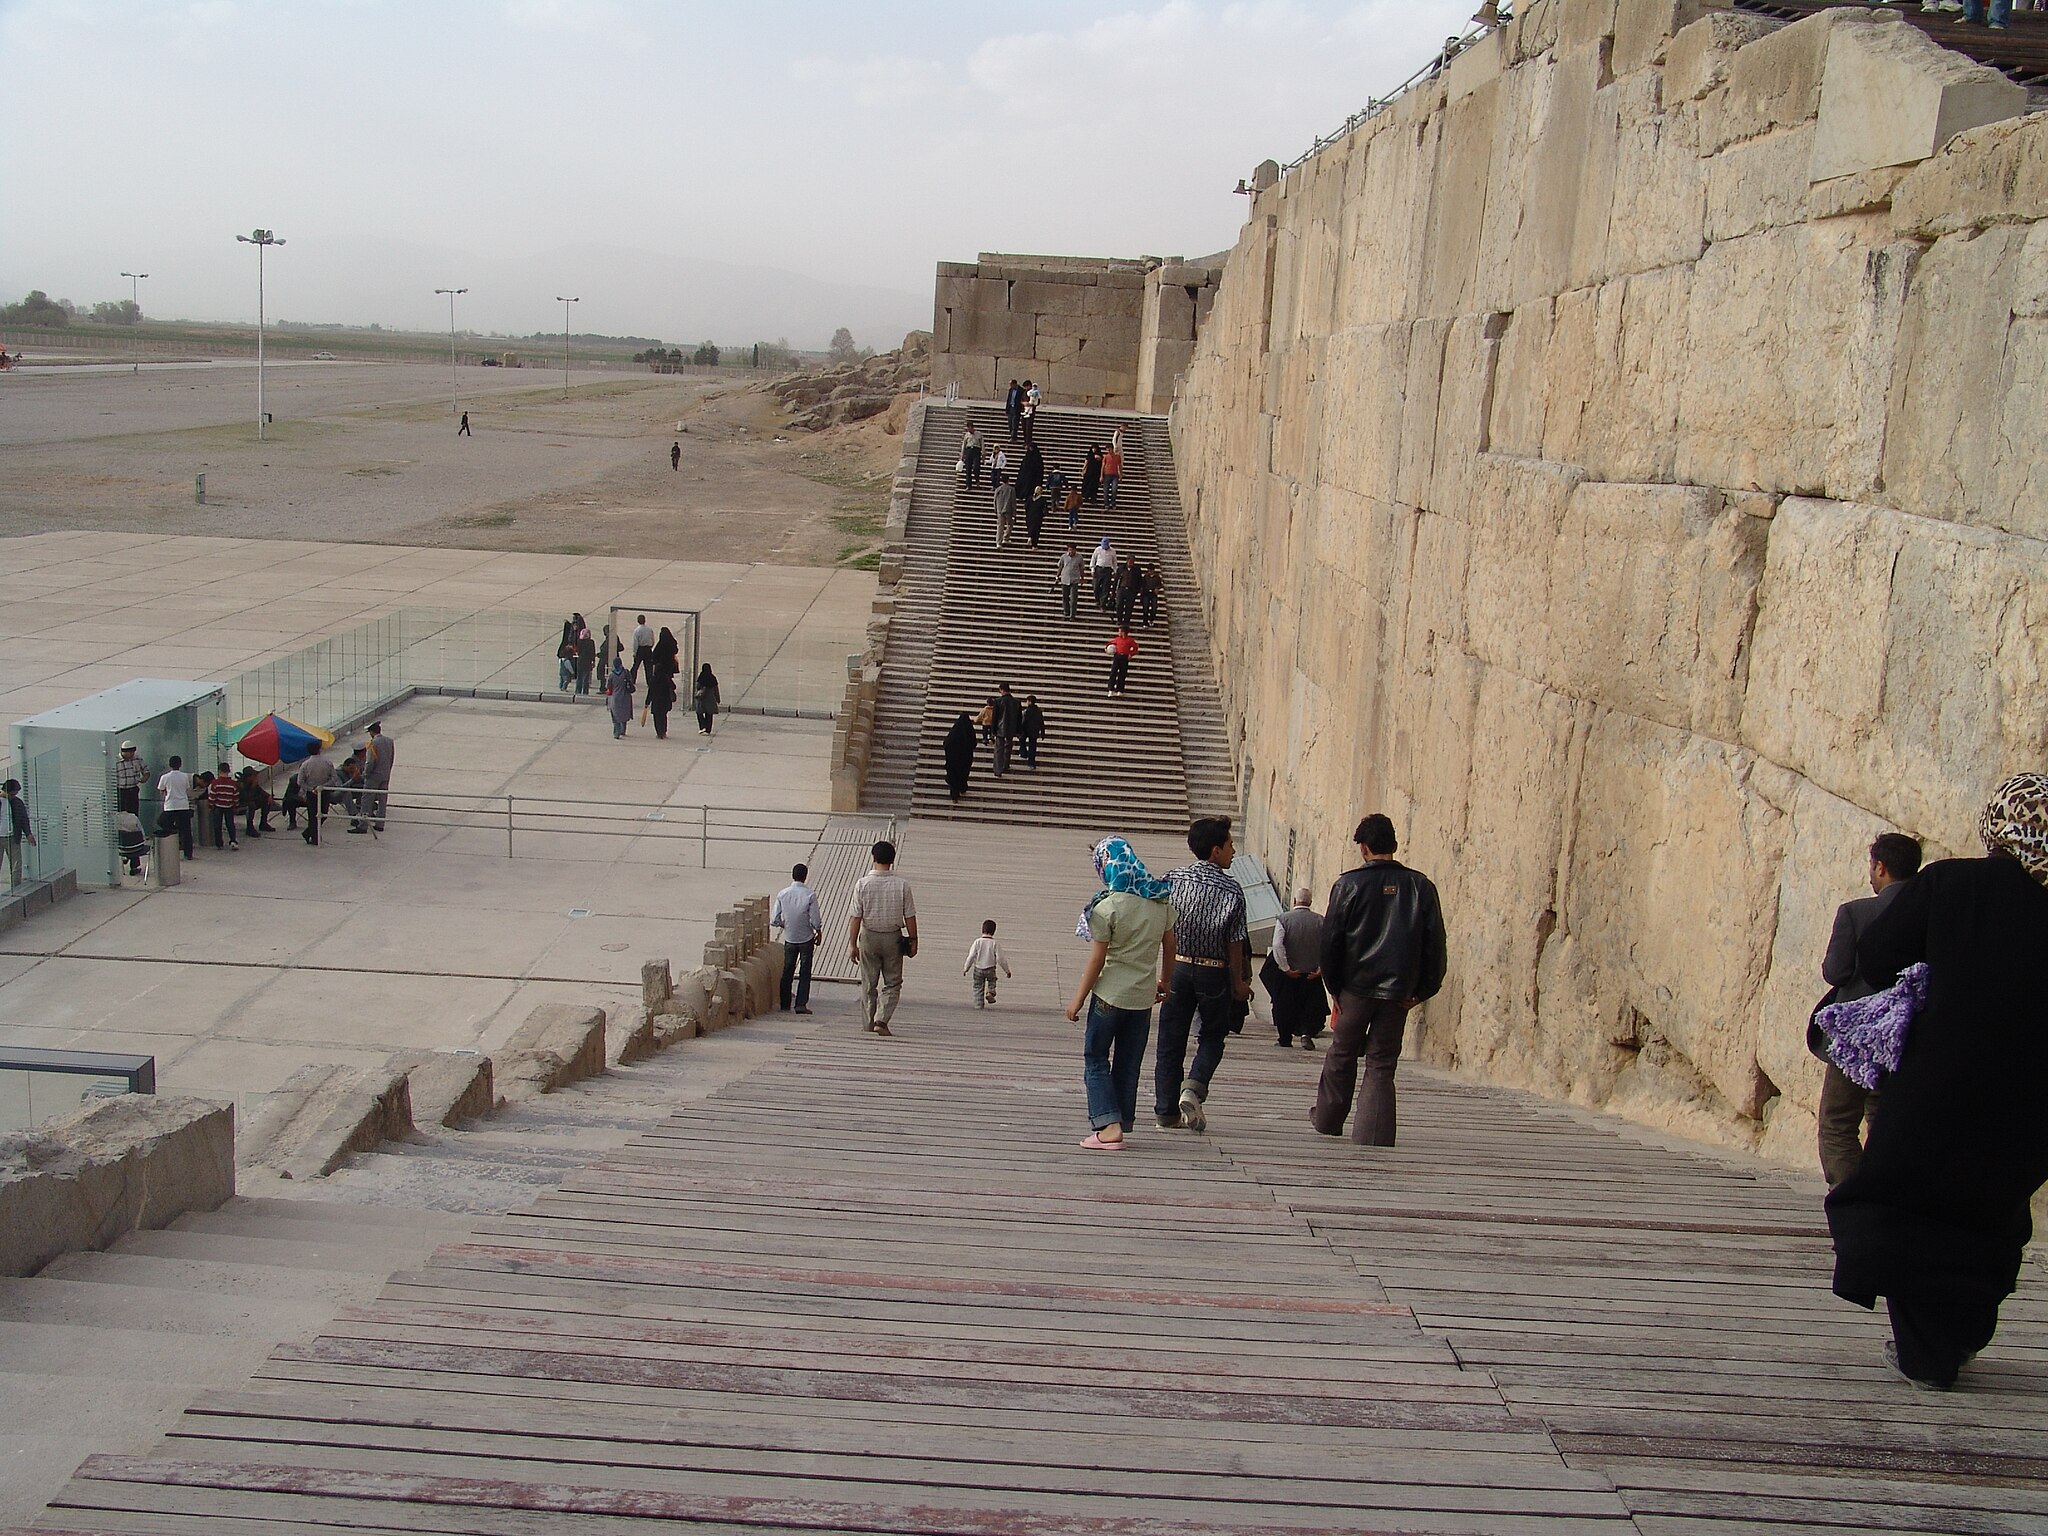
Title: Persepolis-Darafsh 1 (4)
Description: Persepolis
Date: 2008-03-19 16:47:57
Categories: GFDL, Taken with Sony DSC-F828, License migration redundant, Self-published work, Files with coordinates missing SDC location of creation, 2008 in Persepolis, Photos by Darafsh Kaviyani, Stairs of All Nations in Persepolis